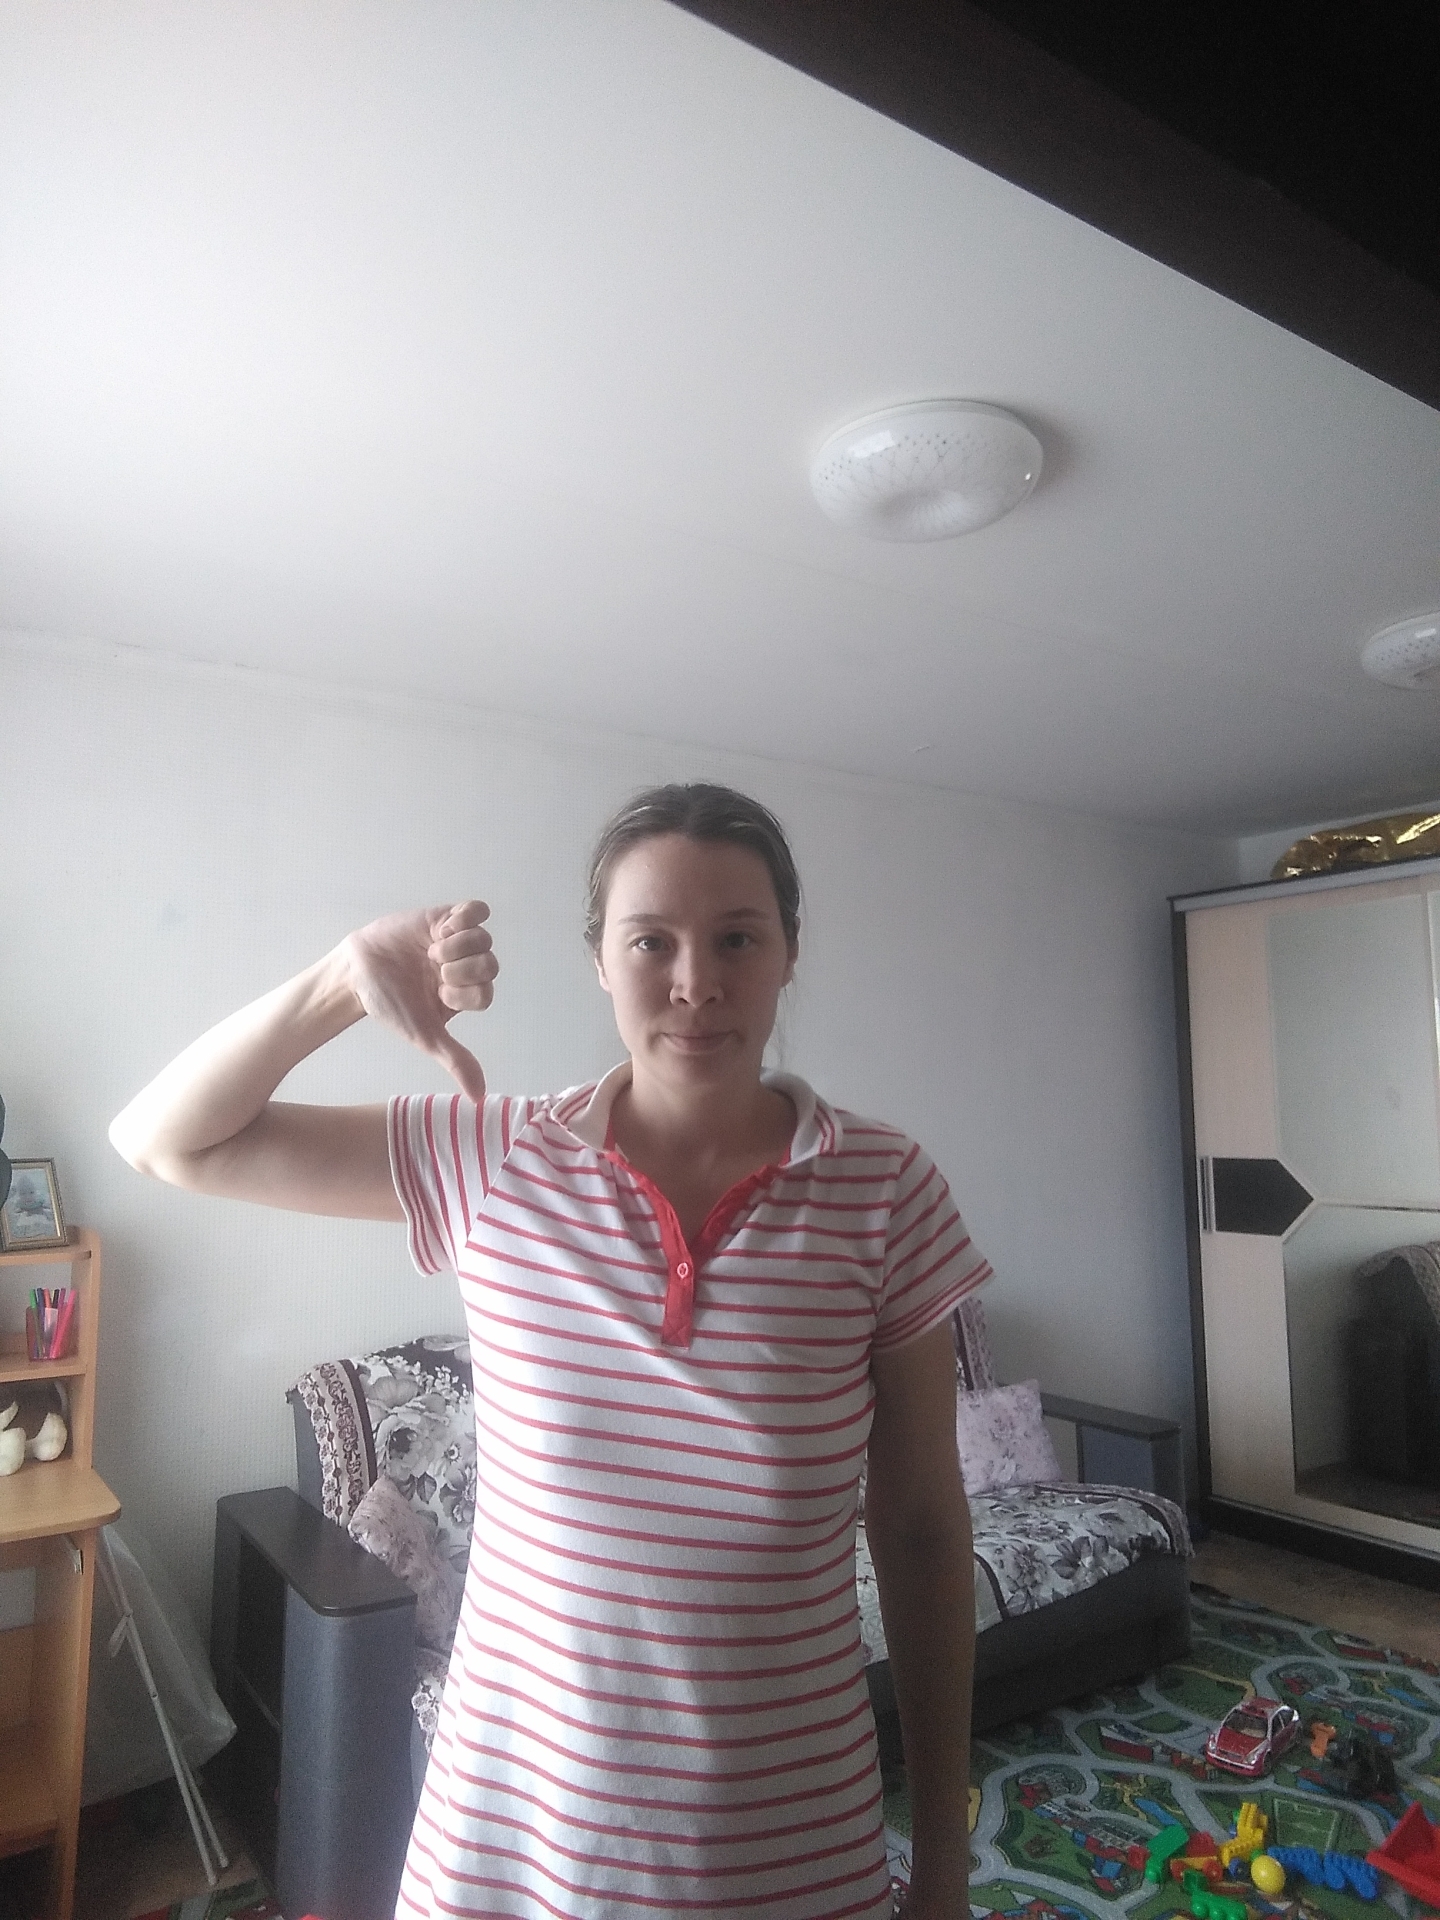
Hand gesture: dislike